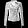
Label: Coat